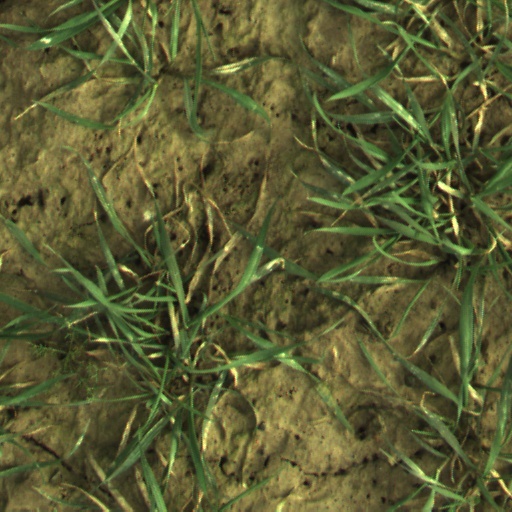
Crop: wheat